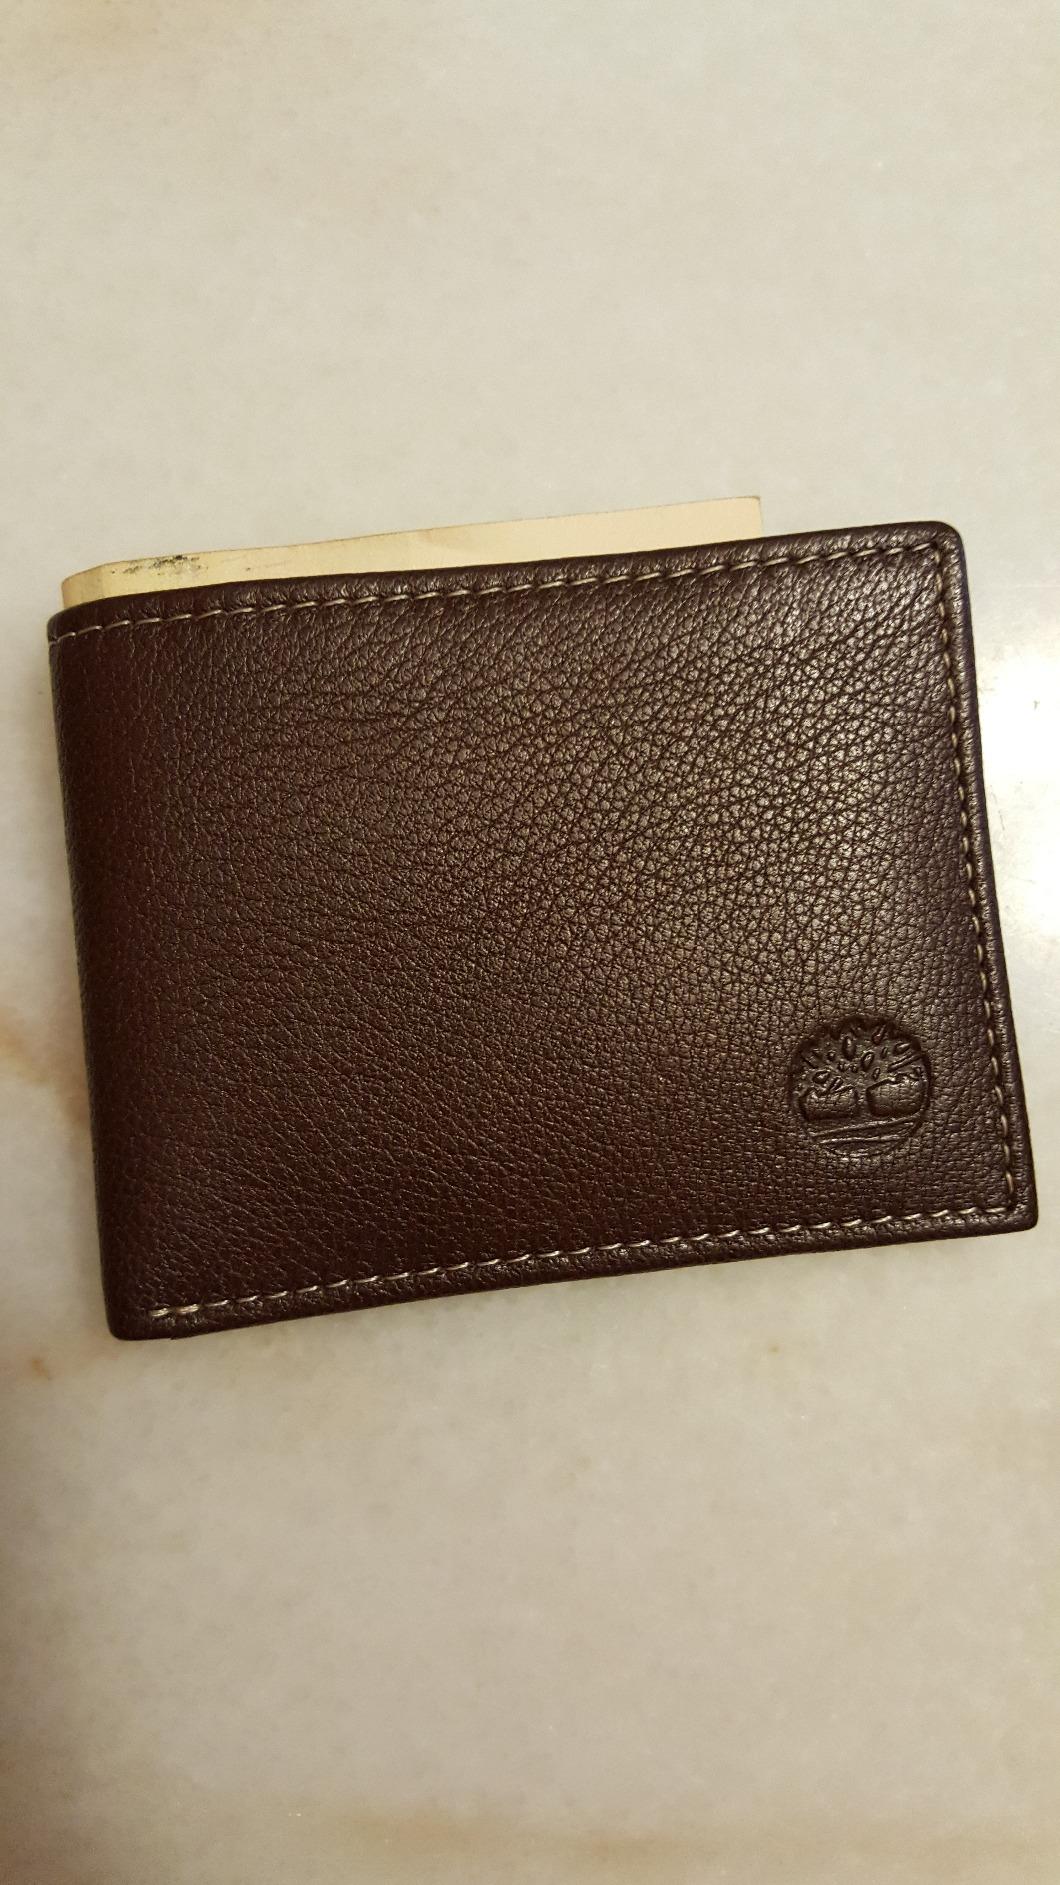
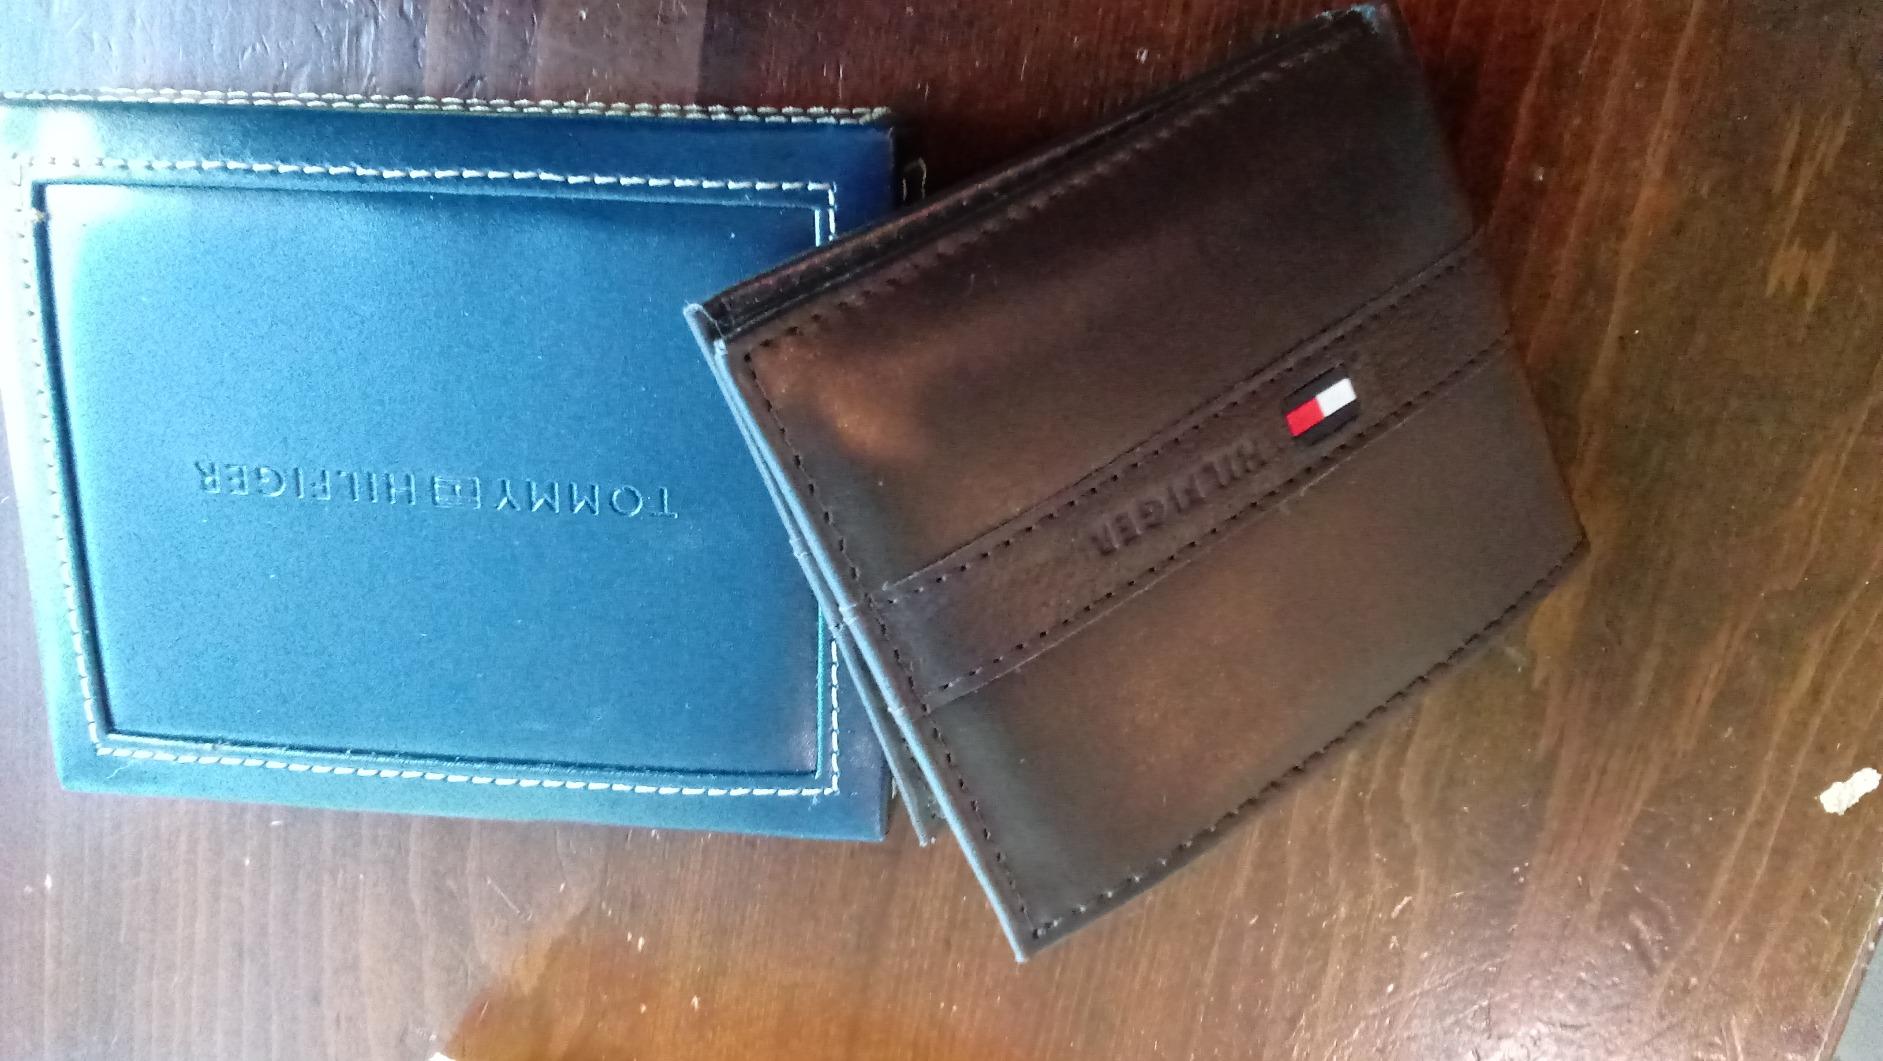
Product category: accessories_wallet
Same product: no